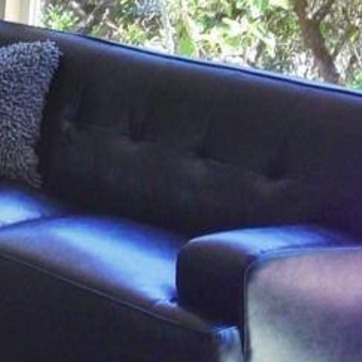
Material: leather